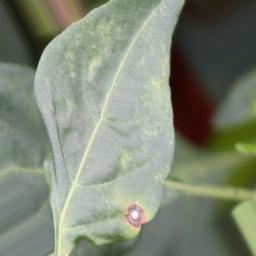
Label: cercospora